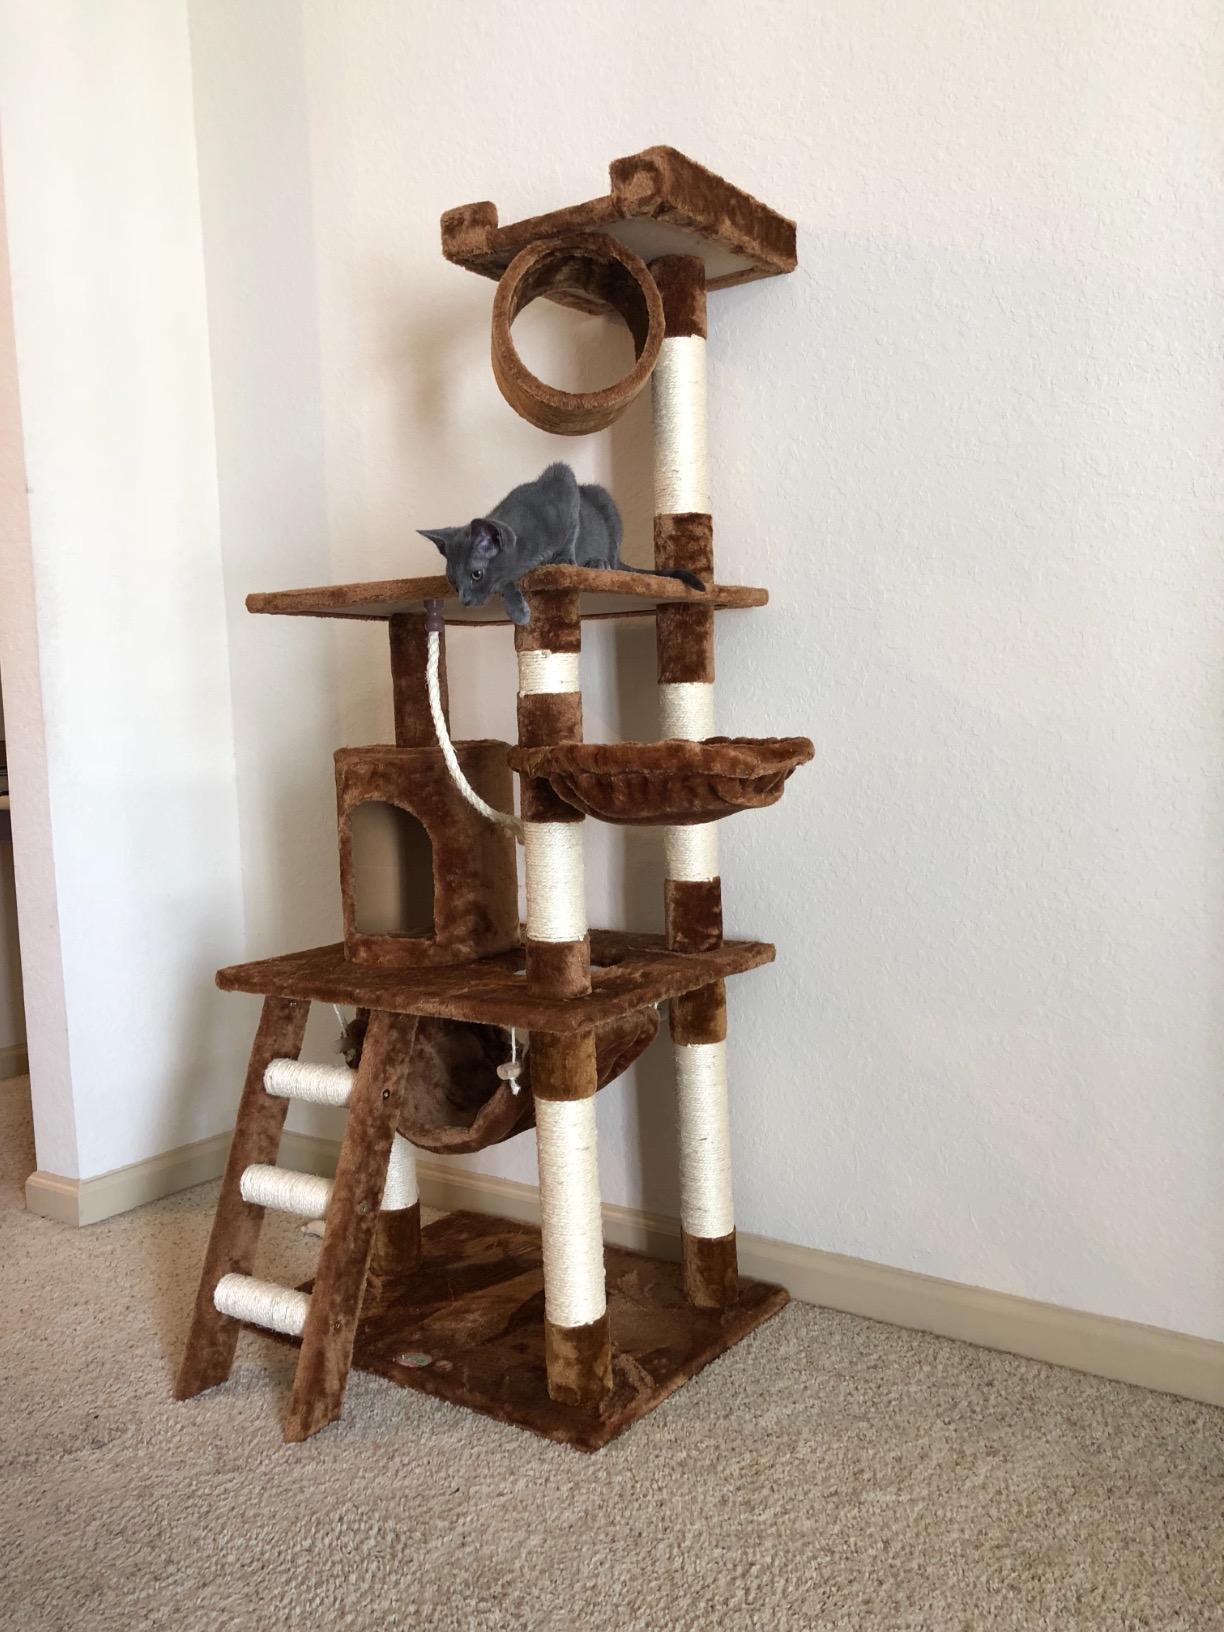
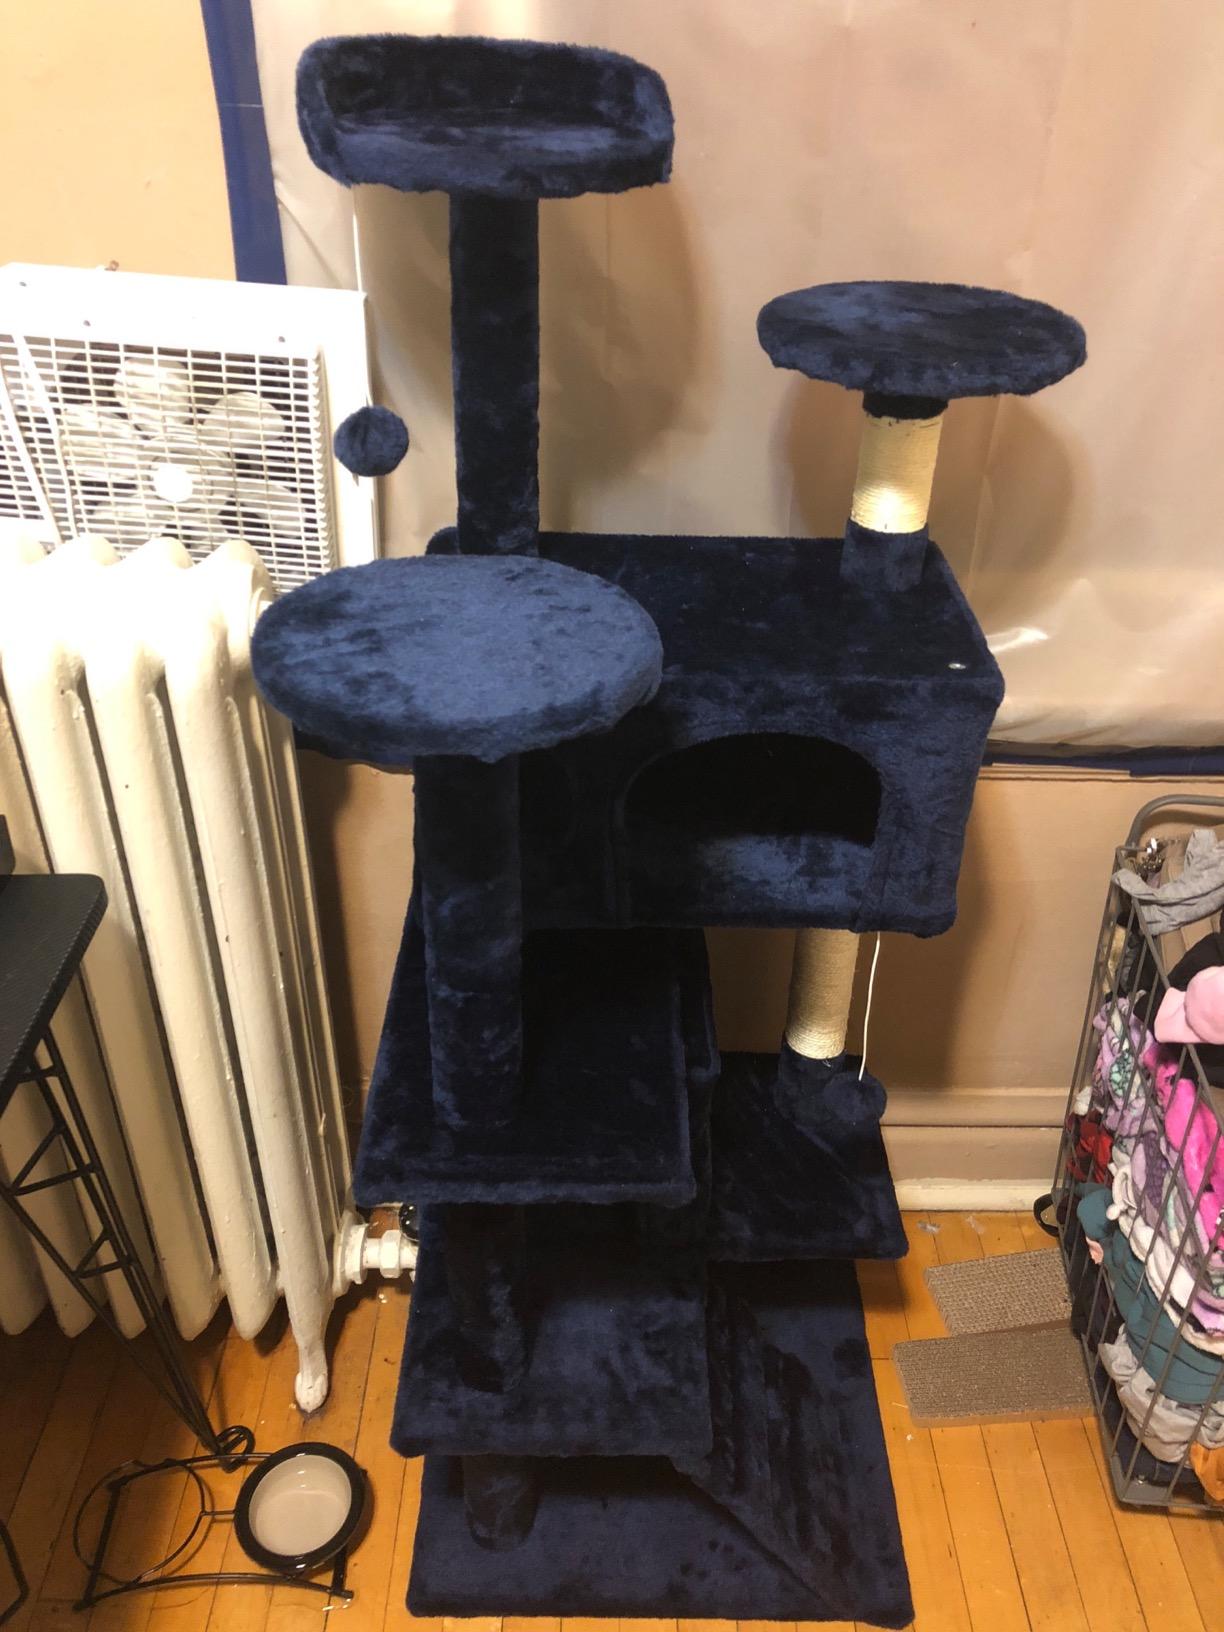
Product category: items_cat tree
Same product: no